Franz Dominic Grassi

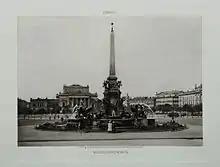
Mendebrunnen at Augustusplatz in 1898

Although Grassi largely considered in his testament even distant relatives, godchildren and servants, he left the city a fortune of 2.327 million Gold Mark (approx. 23 million euro). From this property numerous construction projects, parks and monuments have been supported, some of which were destroyed during World War II (New Gewandhaus and the museums on Augustusplatz. Of the remaining buildings is the Grassi Museum at Johannisplatz, the "Old Grassi Museum" (now Leipzig city library) and the Mendebrunnen mention. Furthermore parts of the money was used for the erection of the Völkerschlachtdenkmal, and the statues of Johann Sebastian Bach and Johann Wolfgang von Goethe.